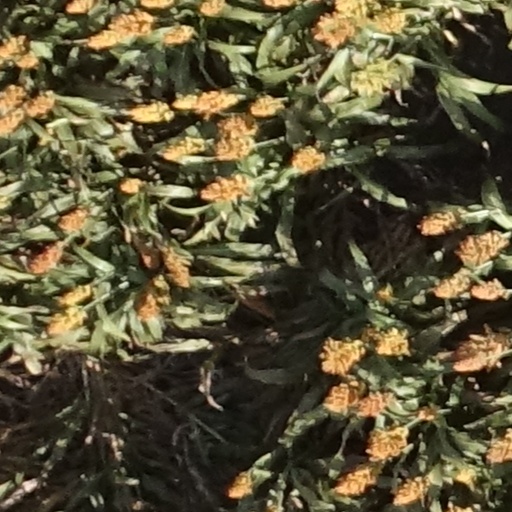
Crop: sorghum